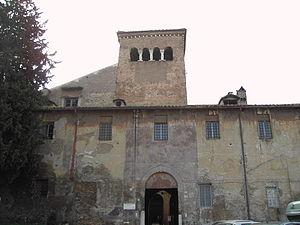
La basilique des Quatre-Saints-Couronnés est un édifice religieux catholique de Rome.